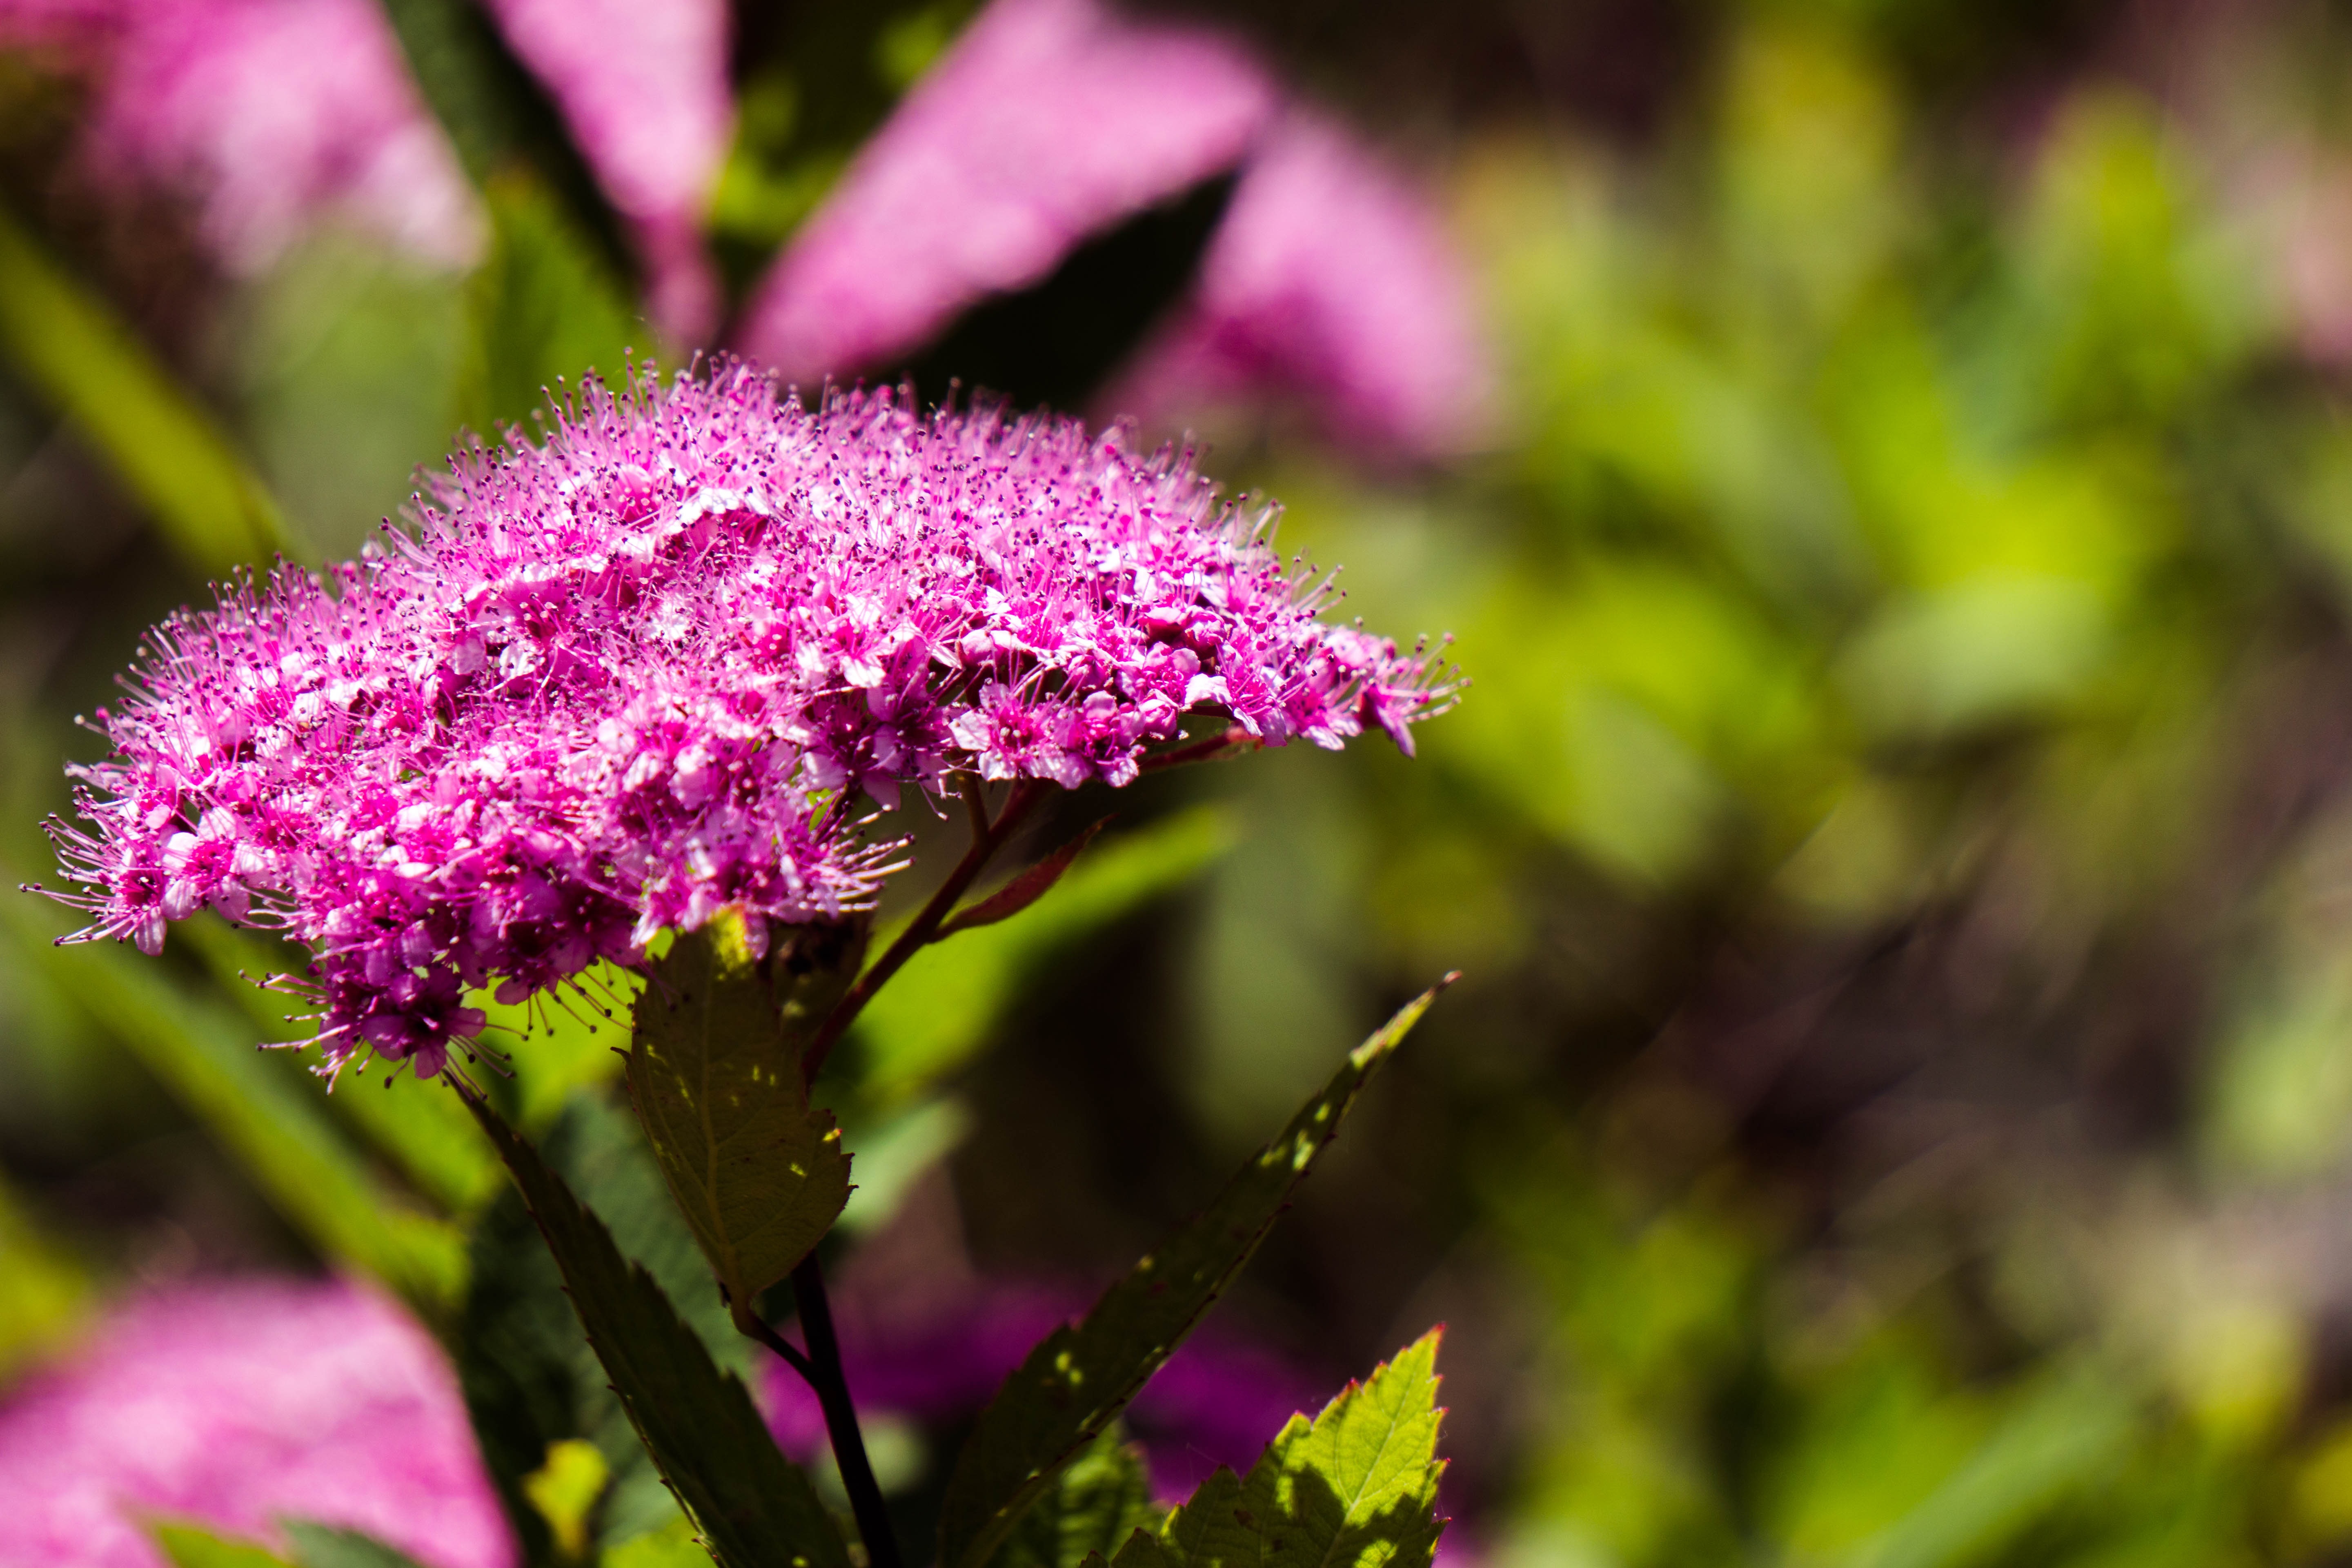
nature, grass, blossom, plant, photography, meadow, leaf, flower, petal, bloom, green, botany, butterfly, flora, wildflower, flowers, close up, shrub, violet, nectar, macro photography, flowering plant, land plant